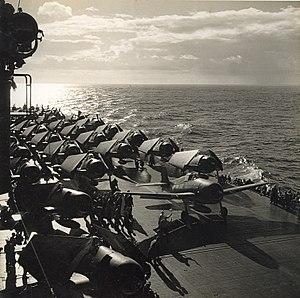
Le Grumman F6F Hellcat était un chasseur embarqué développé pour remplacer le F4F Wildcat au sein de l'United States Navy. Bien que le F6F soit une extrapolation du F4F, il était cependant beaucoup plus puissant avec un moteur Pratt & Whitney R-2800 de 2 000 ch. Souvent appelé « Wildcat's big brother », le Hellcat, au même titre que le F4U Corsair, fut le principal chasseur de l'US Navy durant la seconde partie de la Seconde Guerre mondiale.